Belgium in the Eurovision Song Contest 2014

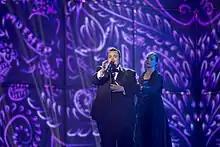
Axel Hirsoux during a rehearsal before the first semi-final

Axel Hirsoux took part in technical rehearsals on 29 April and 2 May, followed by dress rehearsals on 5 and 6 May. This included the jury show on 5 May where the professional juries of each country watched and voted on the competing entries.